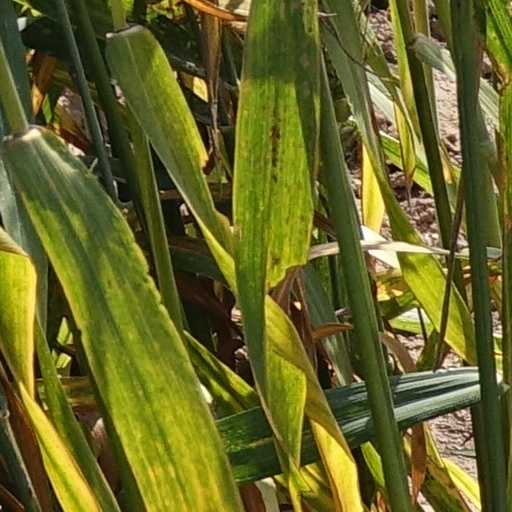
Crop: wheat